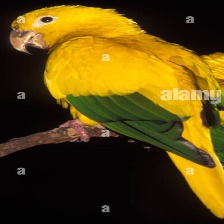
Species: GOLDEN PARAKEET
Scientific name: GUARUBA GUAROUBA